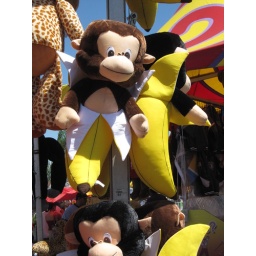
the monkey in a banana that i failed to win at a ring tossing game.